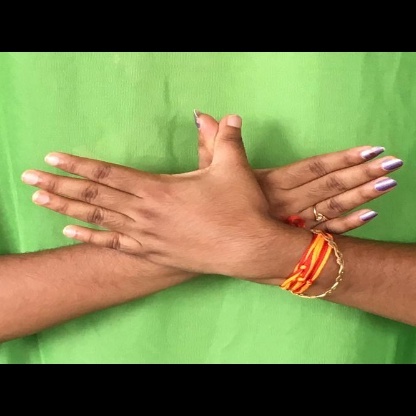
Mudra: Garuda